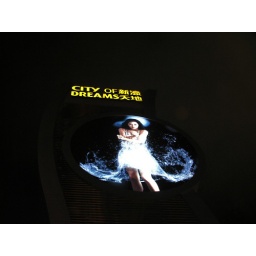
Model Bobo with water dress in promotional video being screened on City of Dreams sign in Macau.